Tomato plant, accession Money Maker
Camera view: tilt-top (135 deg); turntable rotation: 120 degrees
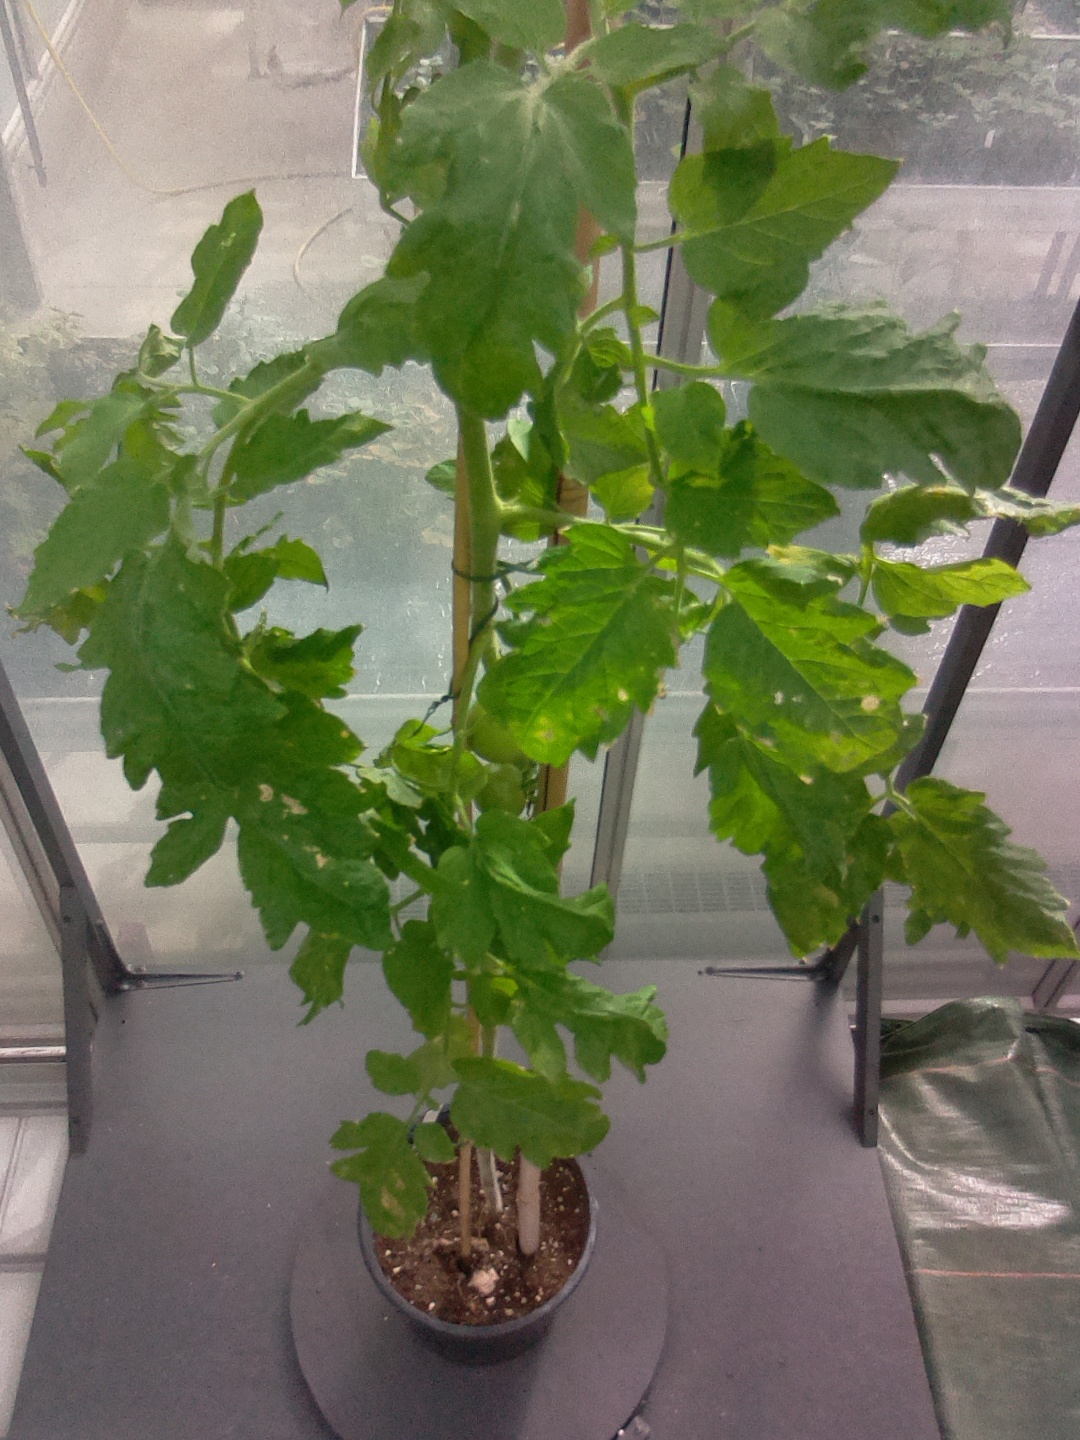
BBCH growth stage 75: 50%-60% of final fruit size